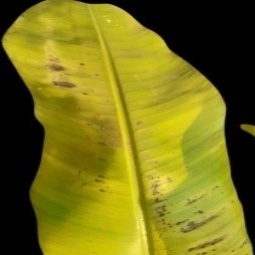
Label: Sulphur